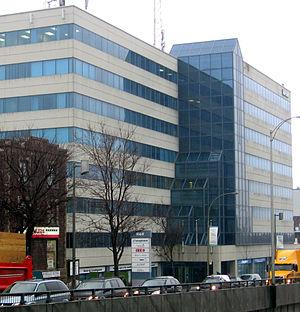
Mairie de l'arrondissement de Côte-des-Neiges–Notre-Dame-de-Grâce, Montréal.